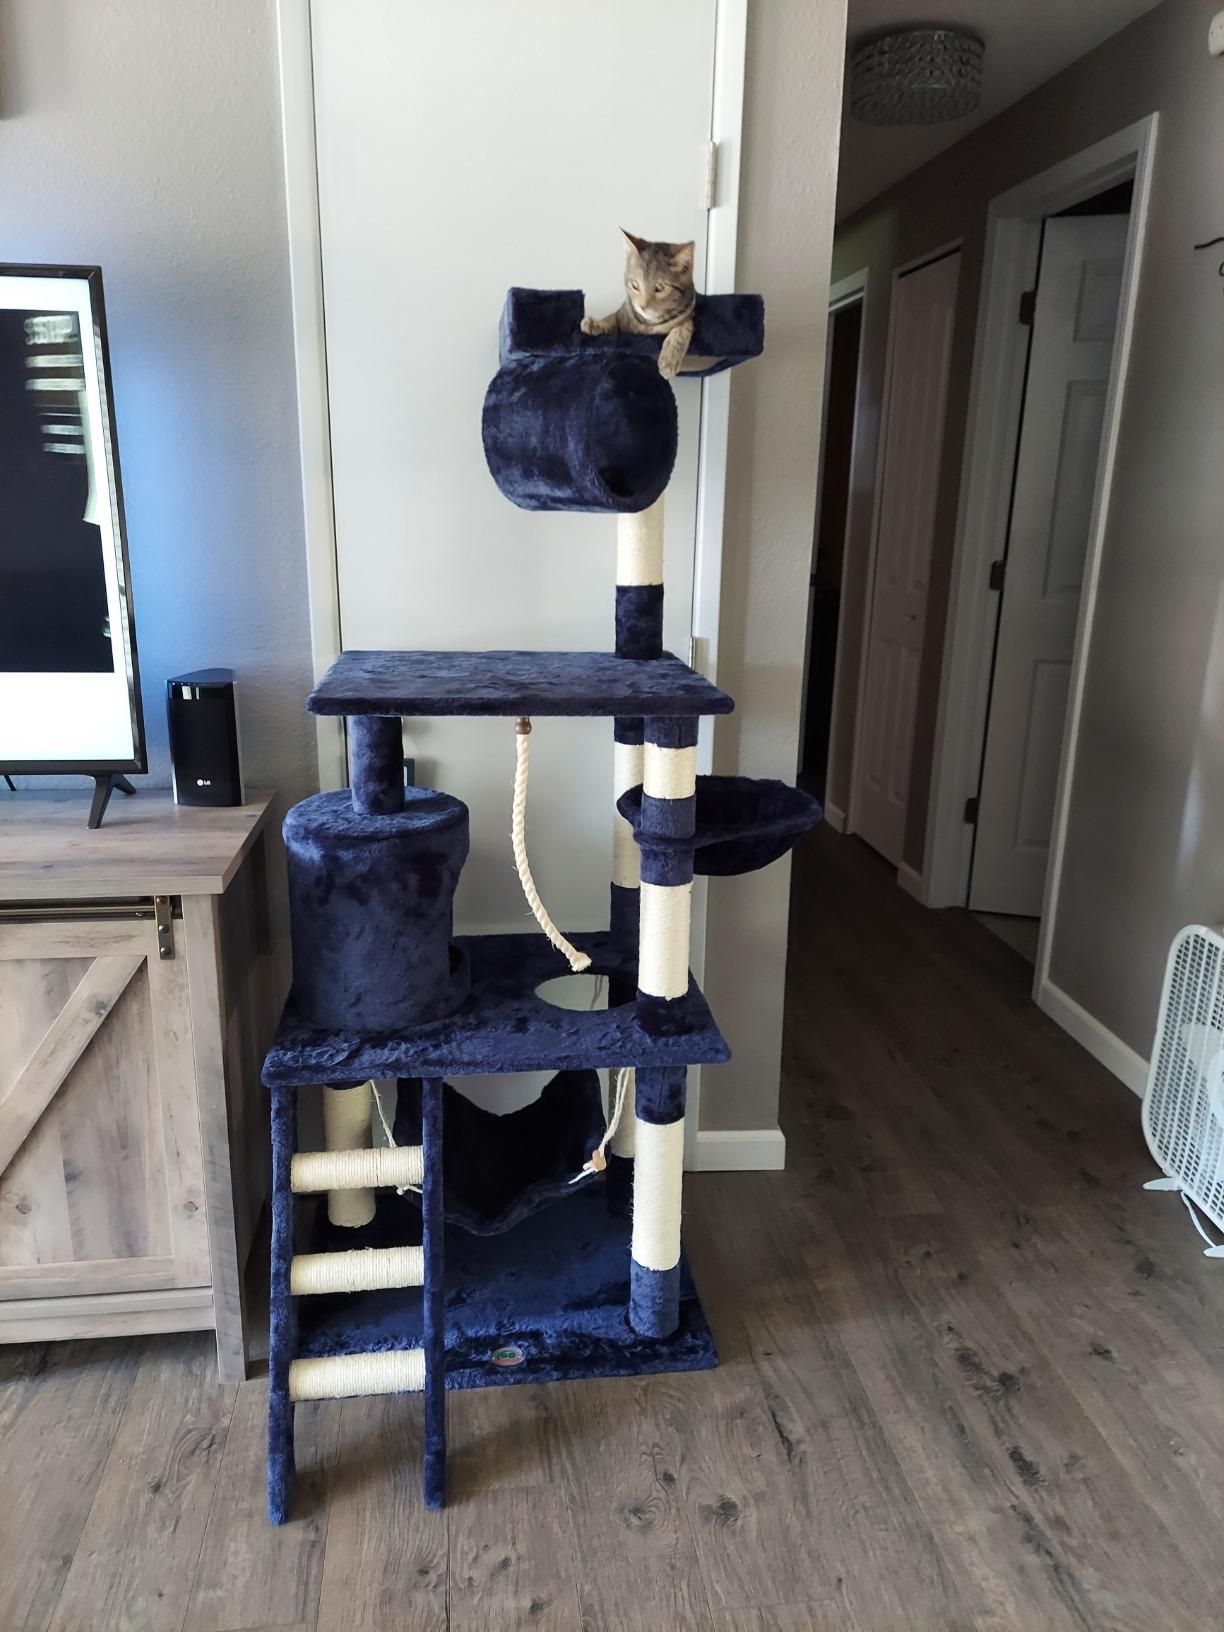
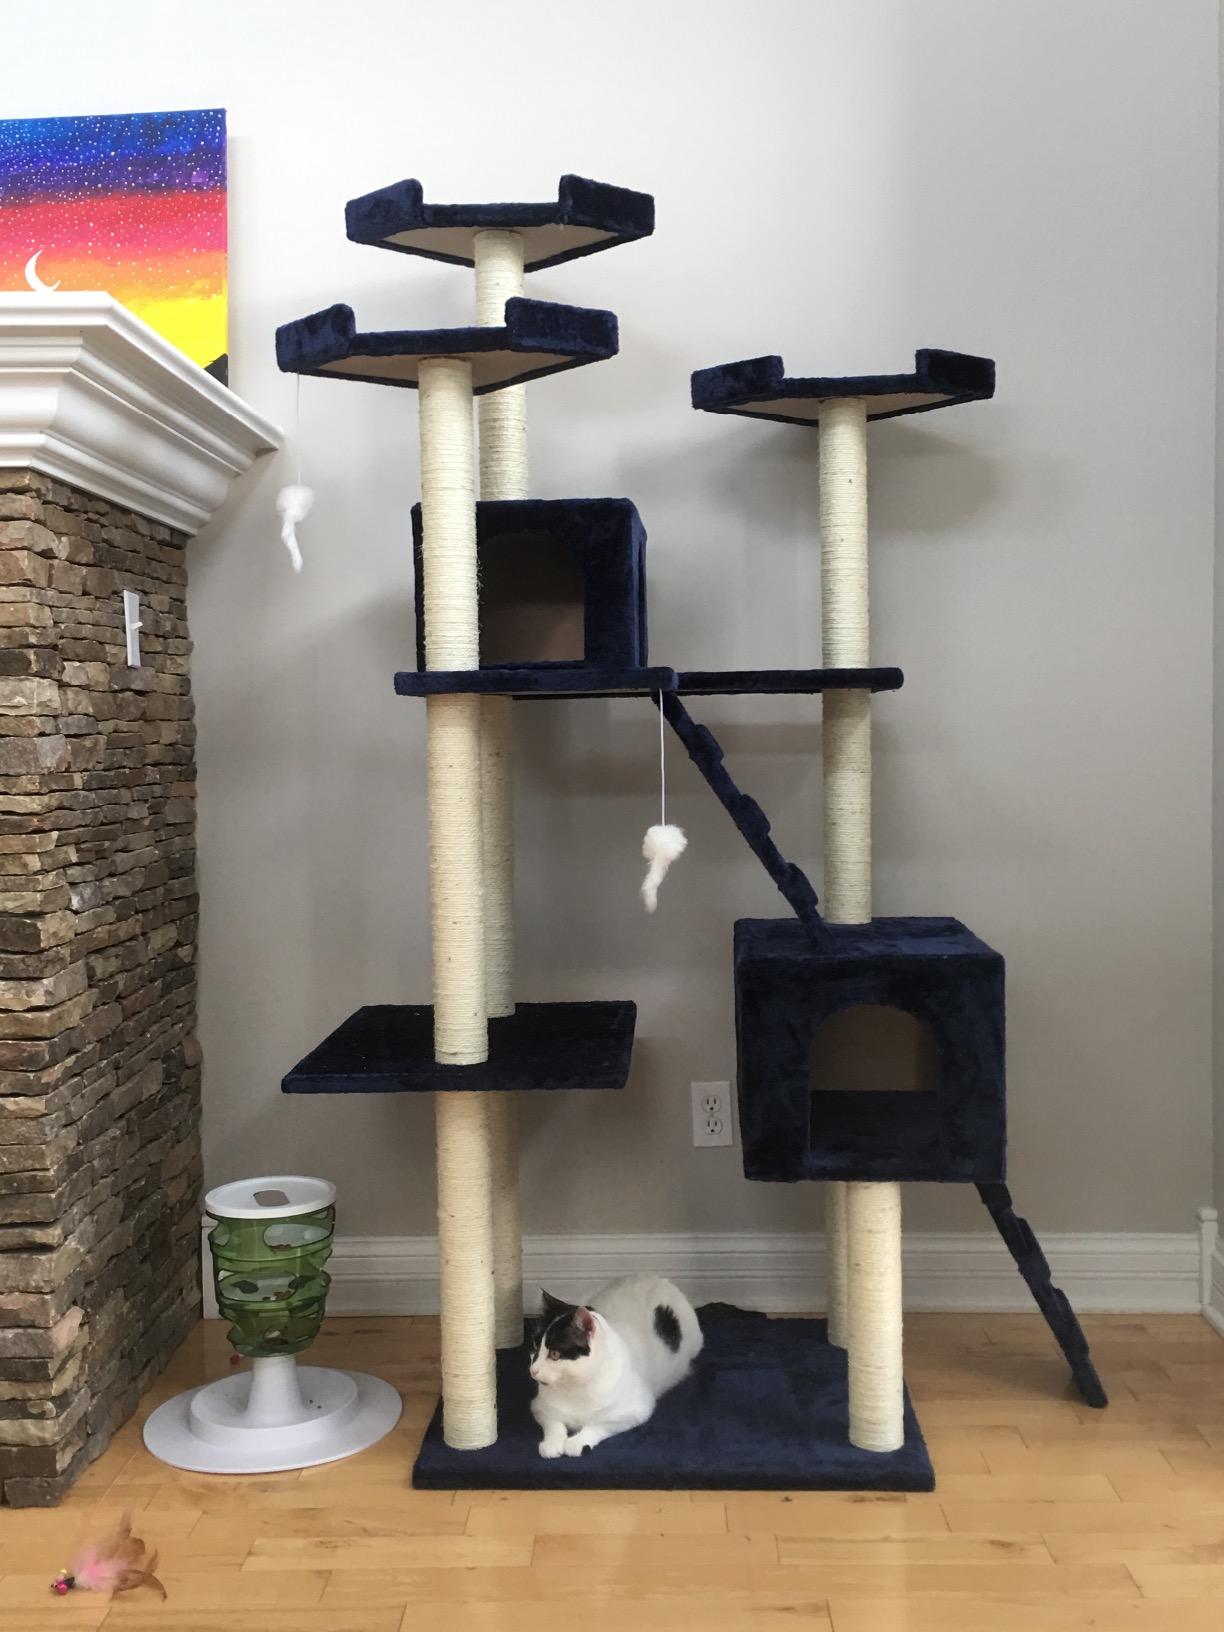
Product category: items_cat tree
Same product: no